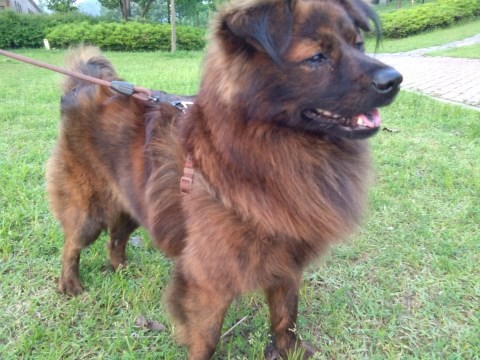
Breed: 806-n000129-papillon